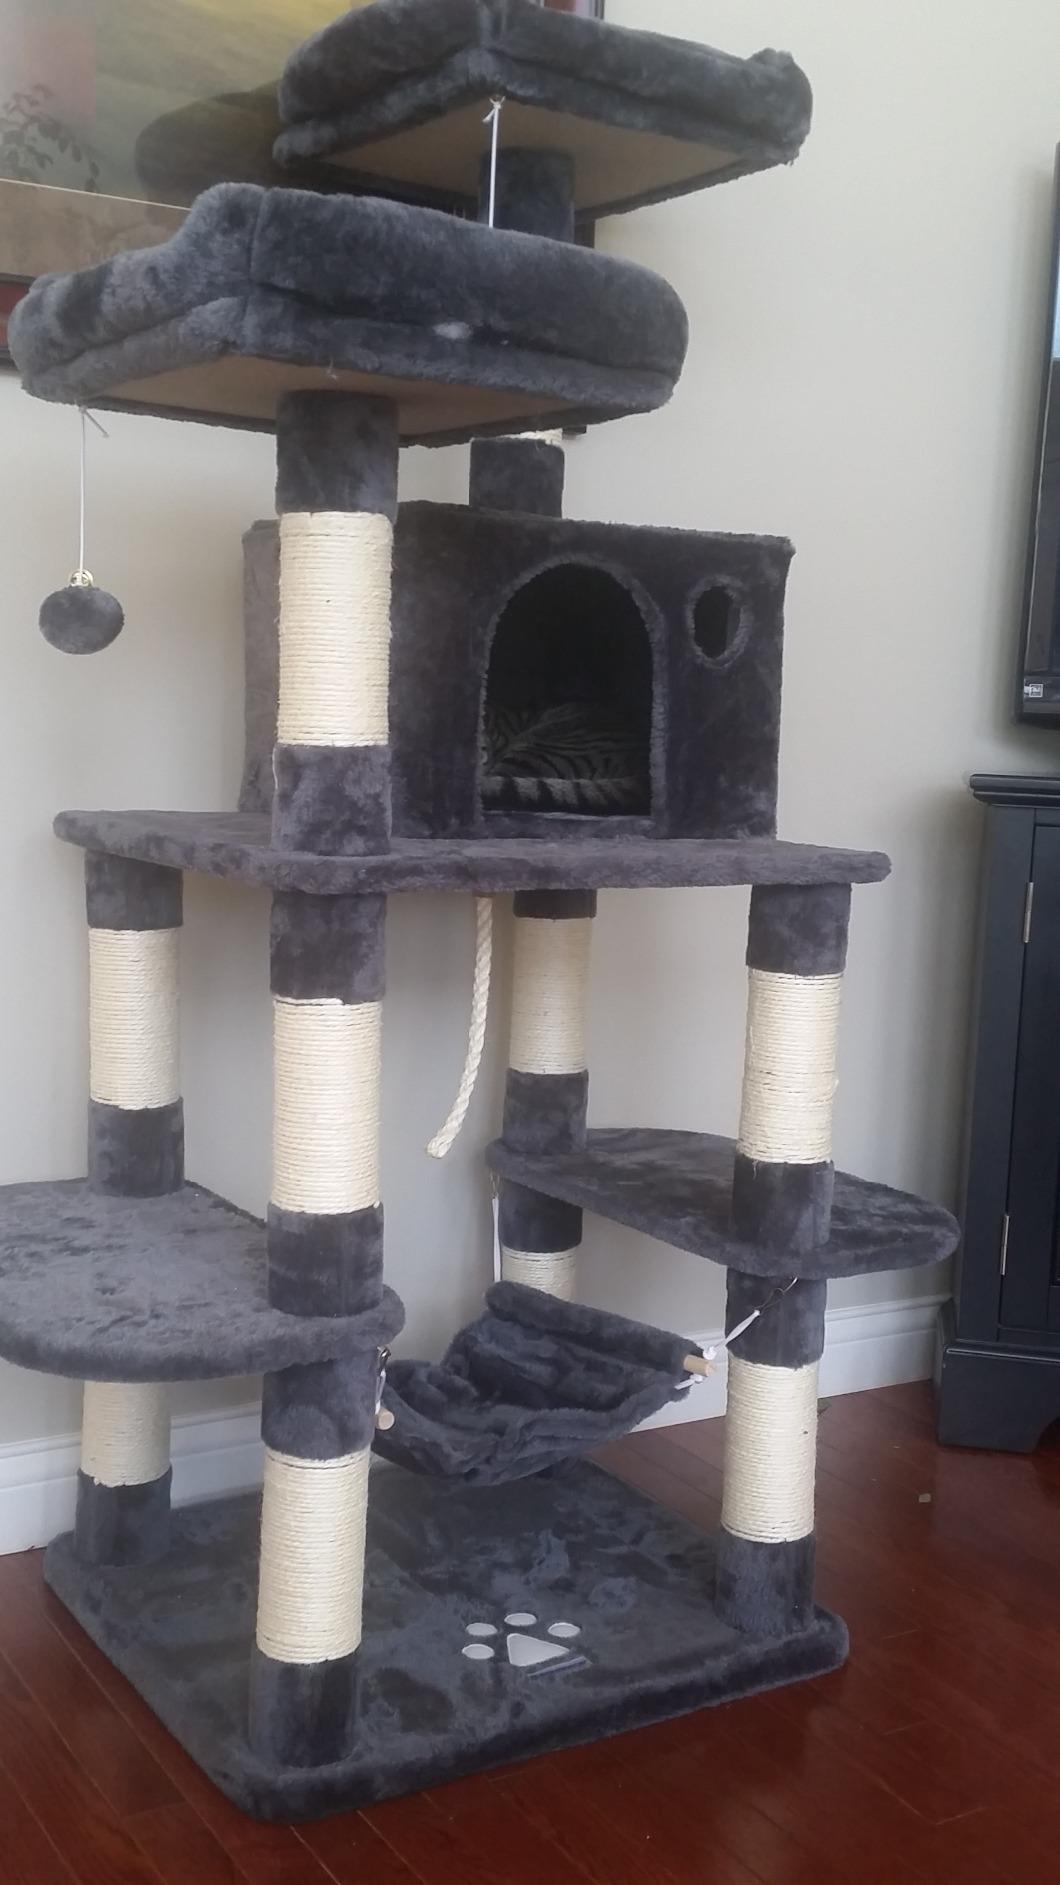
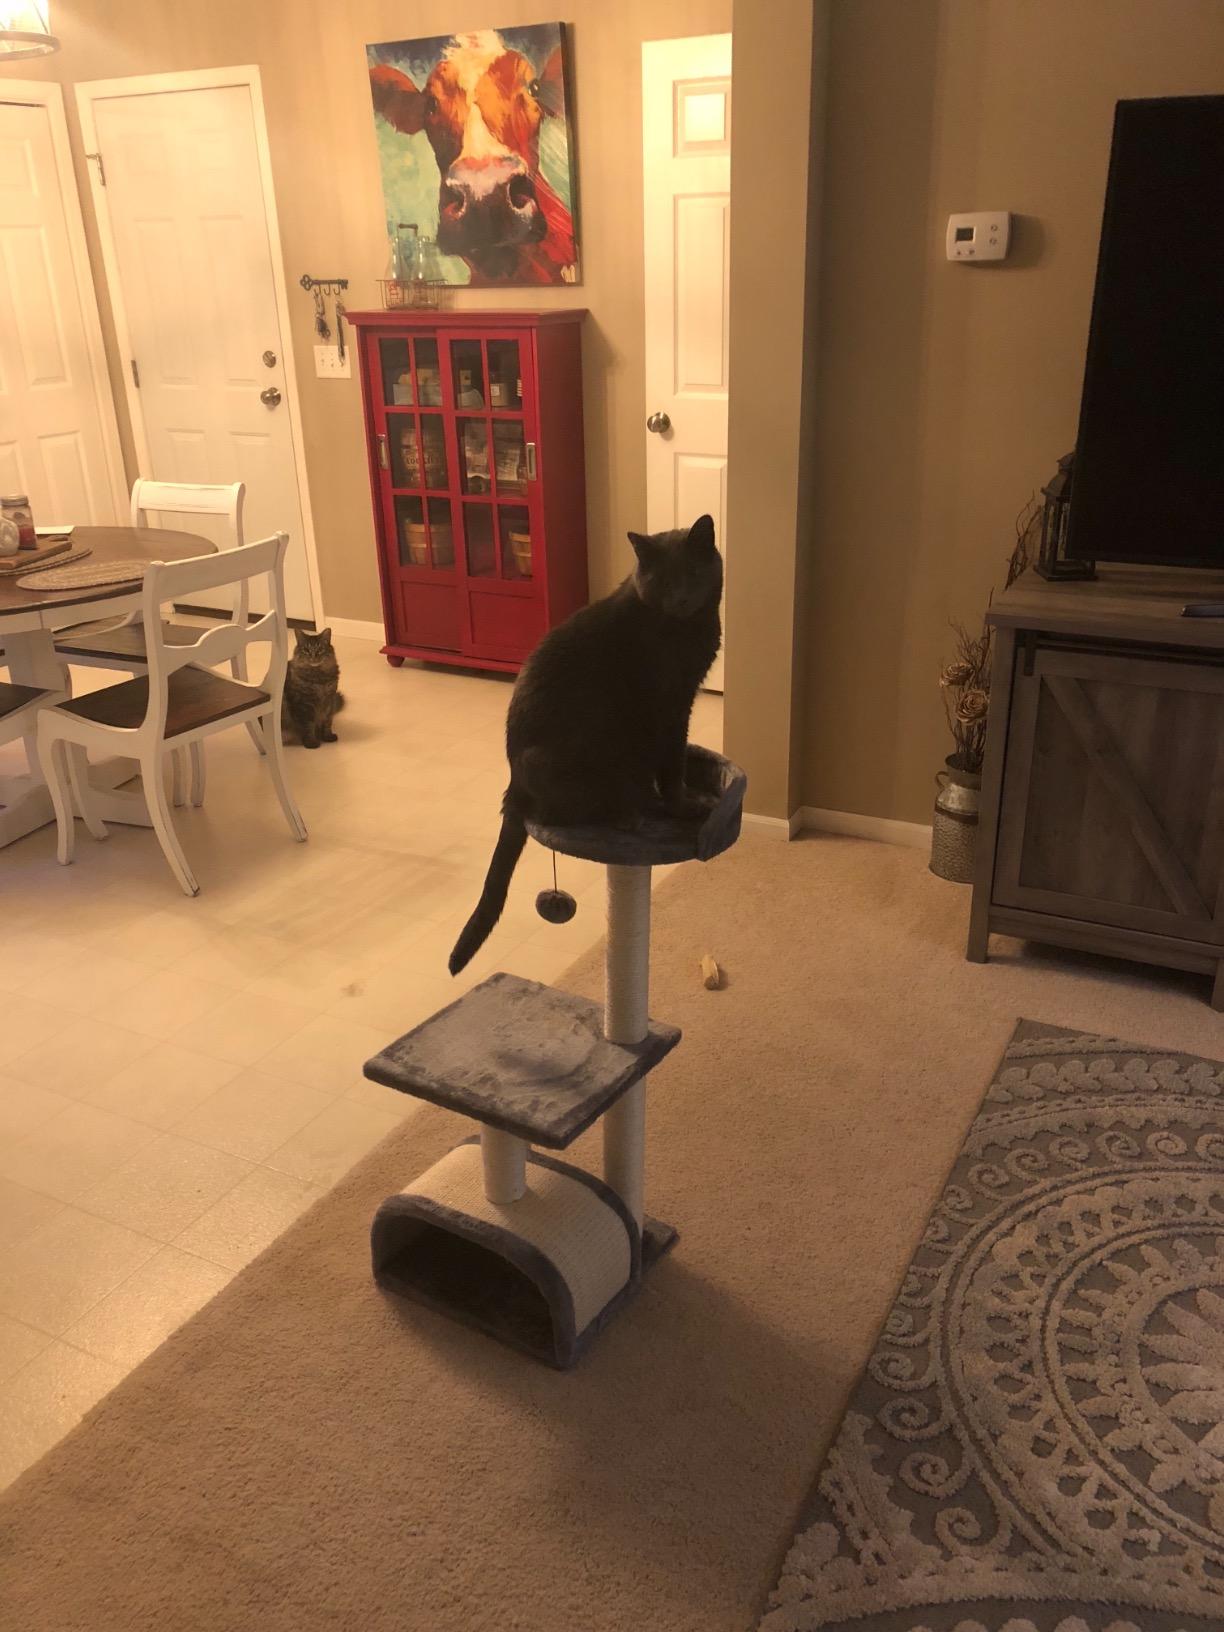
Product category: items_cat tree
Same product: no